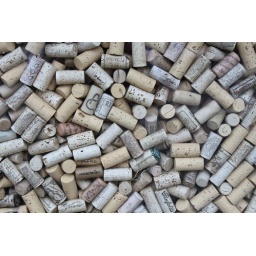
close up on the wine window on sound beach avenue in old greenwich, ct